Southern Andean Yungas

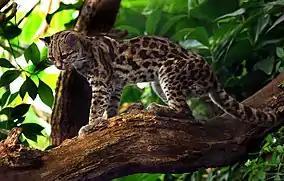
A Margay in the forest.

Mammals that may be found here include the red brocket ("Mazama americana"), gray brocket ("Mazama gouazoupira"), white-lipped peccary ("Tayassu pecari"), collared peccary ("Dicotyles tajacu"), and South American tapir ("Tapirus terrestris"). Cats include the jaguar ("Panthera onca"), puma ("Puma concolor"), margay ("Leopardus wiedii"), and jaguarundi ("Herpailurus yagouaroundi"). Other carnivores include the crab-eating fox ("Cerdocyon thous") and tayra ("Eira barbara"). The Pampas fox ("Lycalopex gymnocercus") is found in foothill forests in the transition to the Chaco.